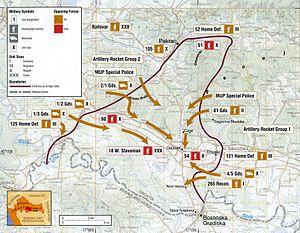
L'Opération Éclair était une offensive courte et efficace menée par l'armée croate au début du mois de mai 1995 en Slavonie occidentale contre les forces serbes de la République serbe de Krajina. Avec l’approbation des États-Unis et le soutien de l’OTAN, l'opération se solde par un succès pour les forces croates qui expulsent de la poche de Slavonie occidentale l'armée serbe et, par là même, désenclavent l'est du pays. 15 000 Serbes ont été chassés en moins de 40 heures. Il y eut 55 morts du côté croate et 350 du côté serbe, dont 183 civils.
La République serbe de Krajina était une entité serbe autoproclamée de Croatie pendant la guerre d'indépendance de la Croatie : elle contrôlait deux territoires, l'un à la frontière avec la Bosnie-Herzégovine, l'autre le long du Danube à l'Est de la Croatie.